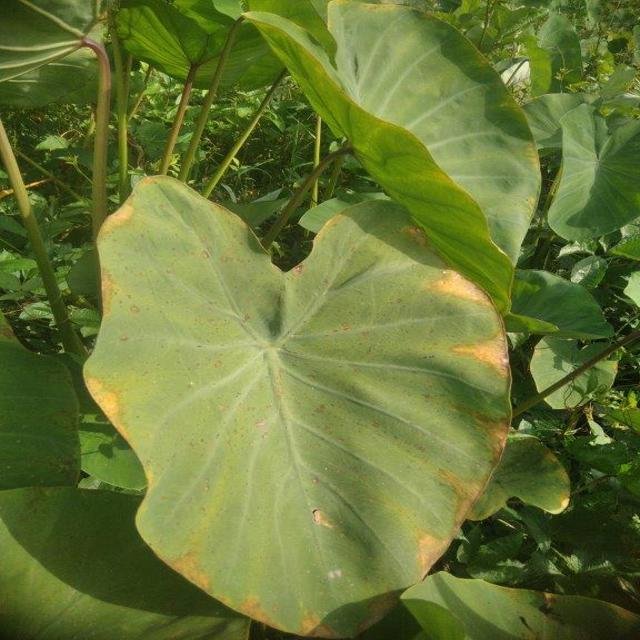
Label: Mid_Blight